Krindlekrax

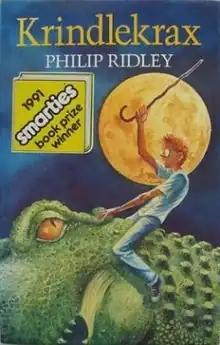
First edition

Krindlekrax is a thriller children's novel by author Philip Ridley. It was first published in 1991 by Jonathan Cape and republished in 1992 by Red Fox and then again in 2001 by Puffin Books where it is still in print.